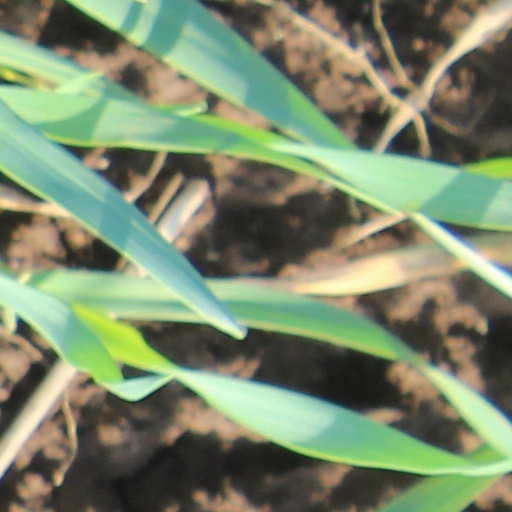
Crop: wheat